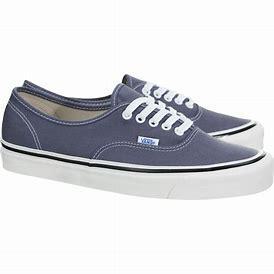
Brand: Vans
Model: Anaheim Factory Authentic 44 DX